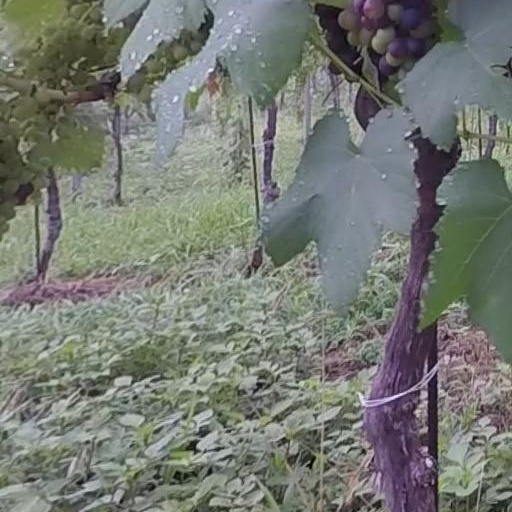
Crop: grape